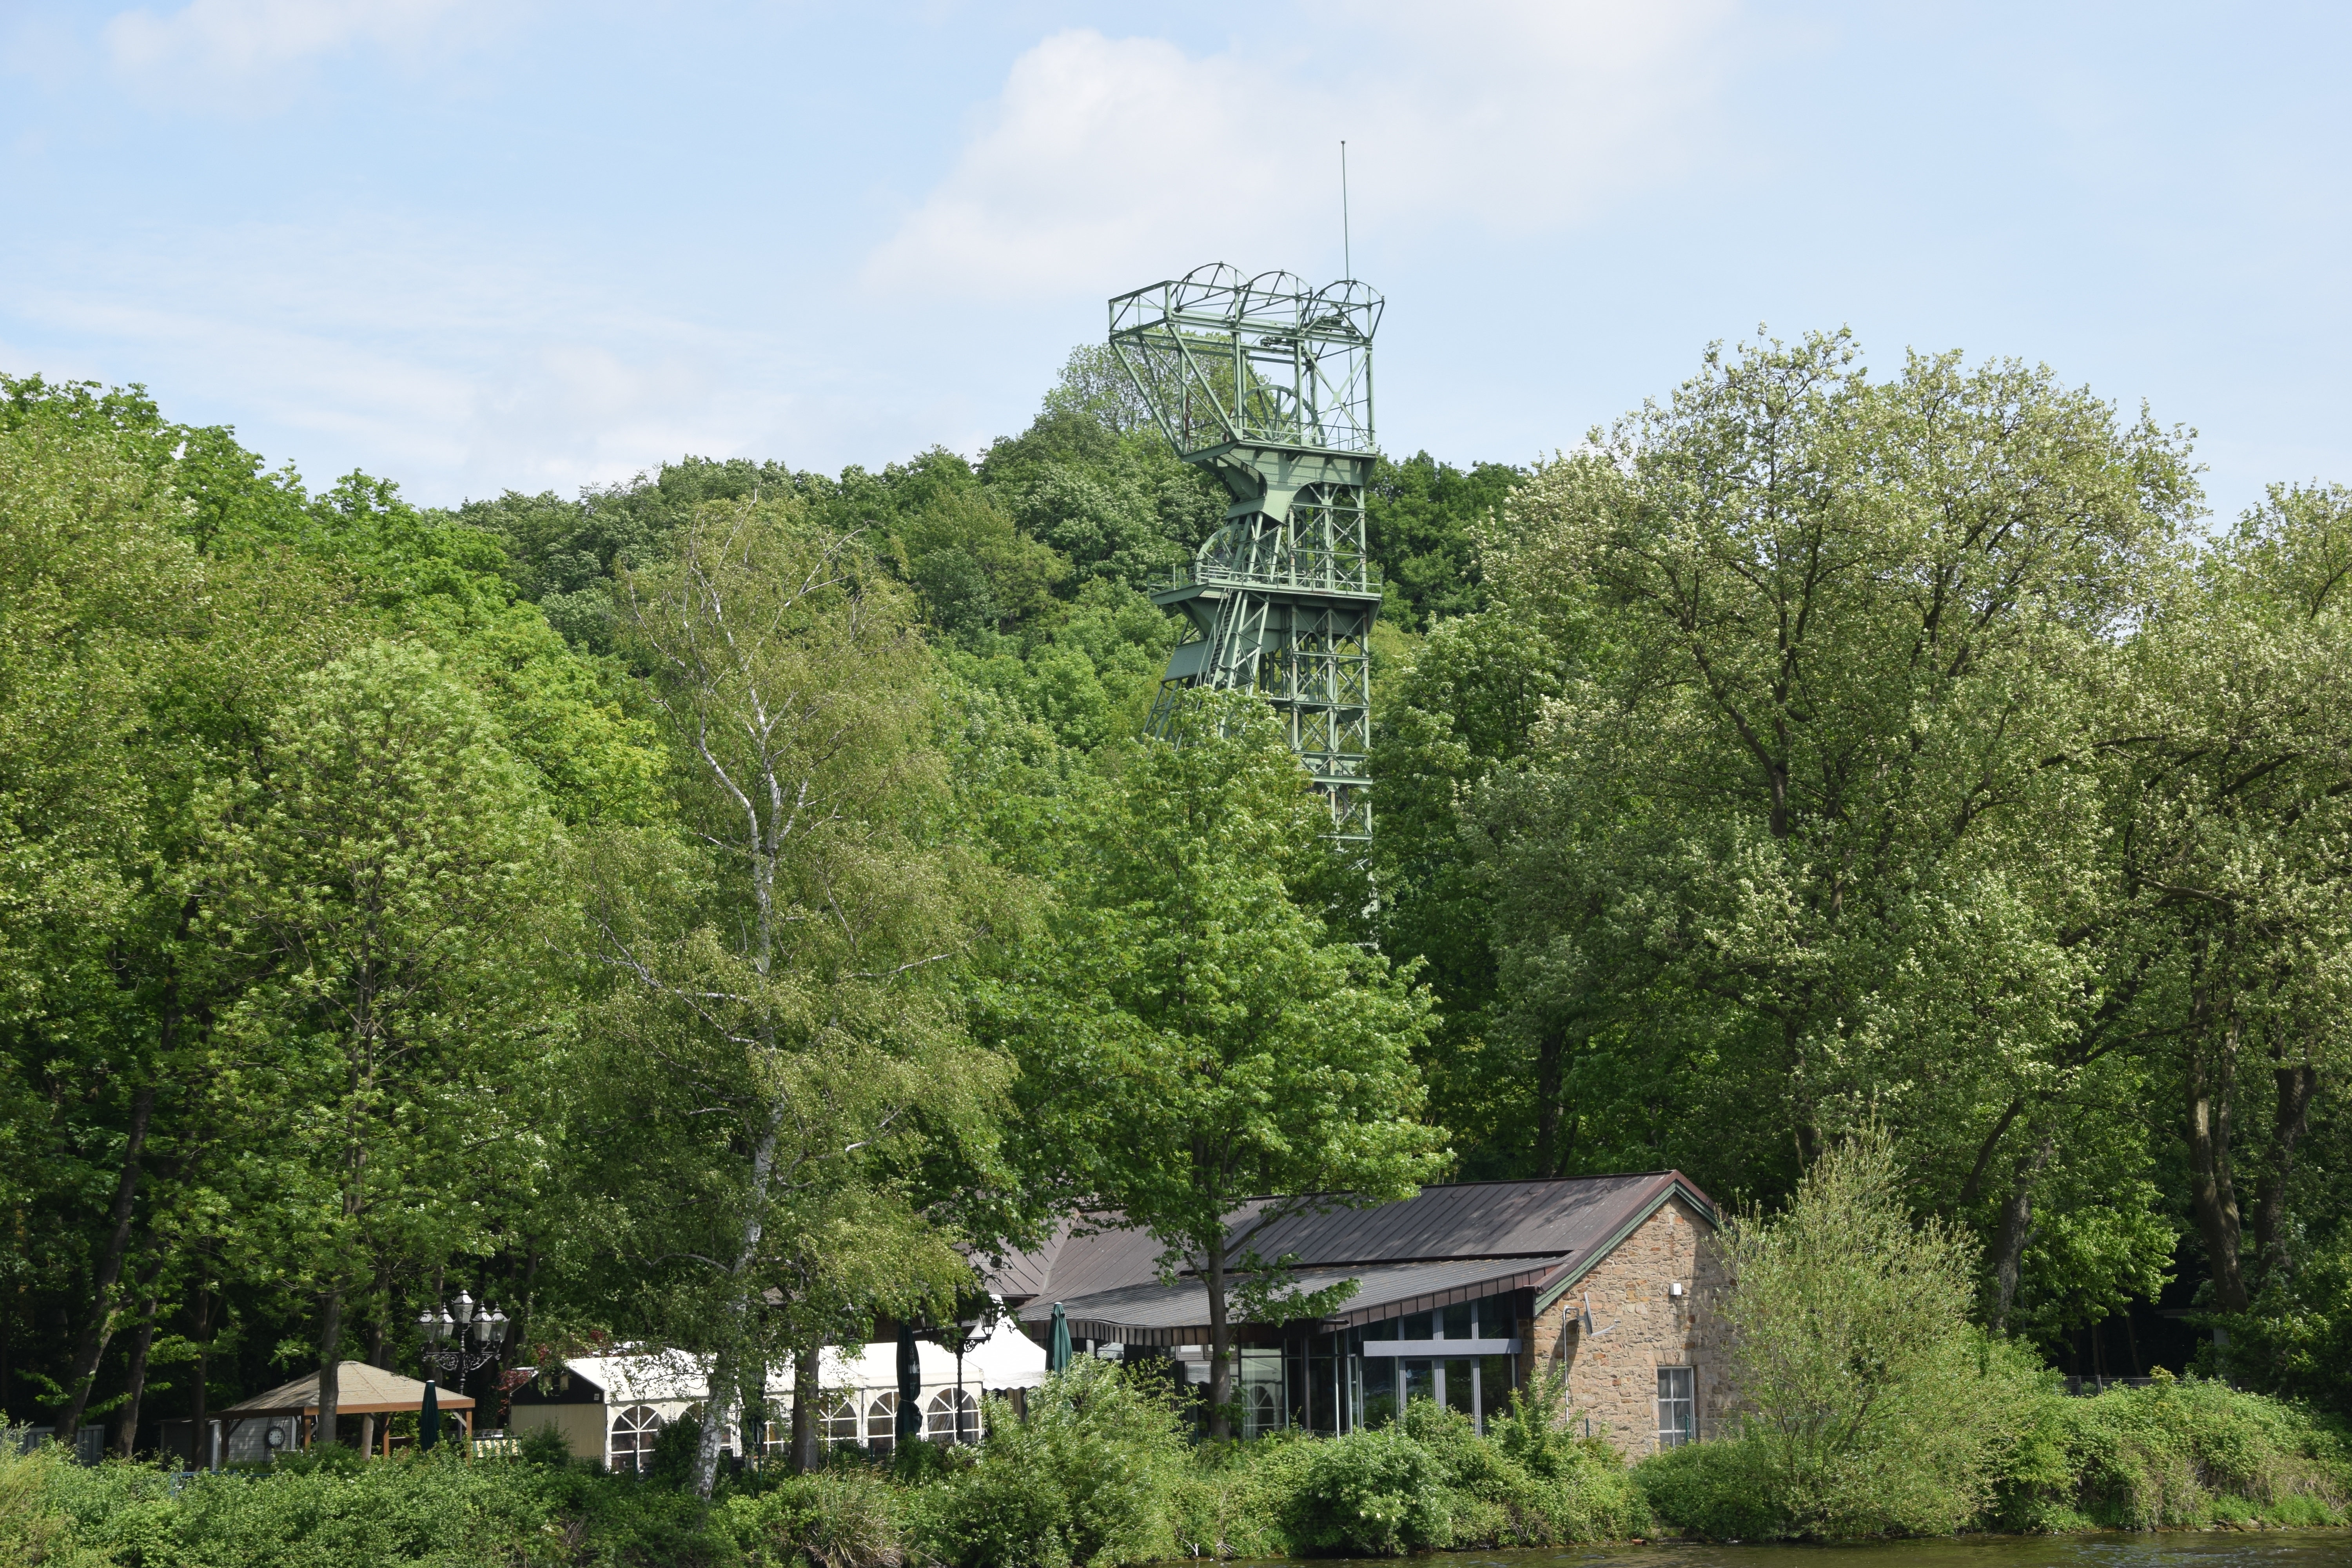
natural, plant, sky, cloud, building, window, tree, house, natural landscape, water, biome, grass, rural area, shrub, landscape, grassland, cottage, tower, forest, electricity, prairie, lake, hill, overhead power line, reservoir, pasture, pole, riparian zone, city, roof, transmission tower, jungle, shrubland, public utility, village, farmhouse, electrical supply, channel, estate, farm, floodplain, wetland